Lockwitztal tramway

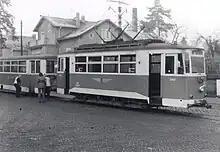
Car 240 005 (now preserved) arrives in Niedersedlitz on the last day of service

The Lockwitztal tramway, known in German as the Lockwitztalbahn, was a metre gauge interurban tramway in the German state of Saxony.